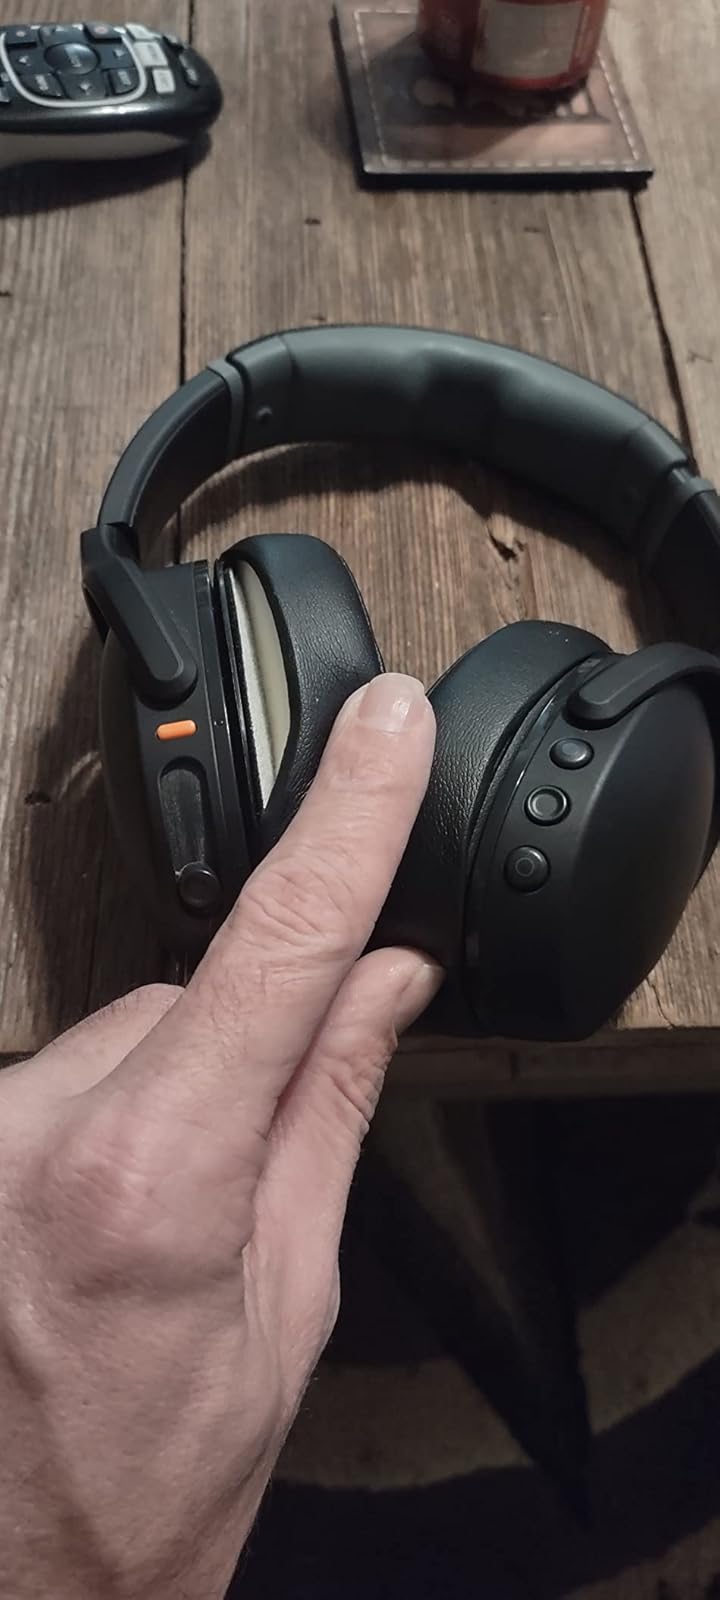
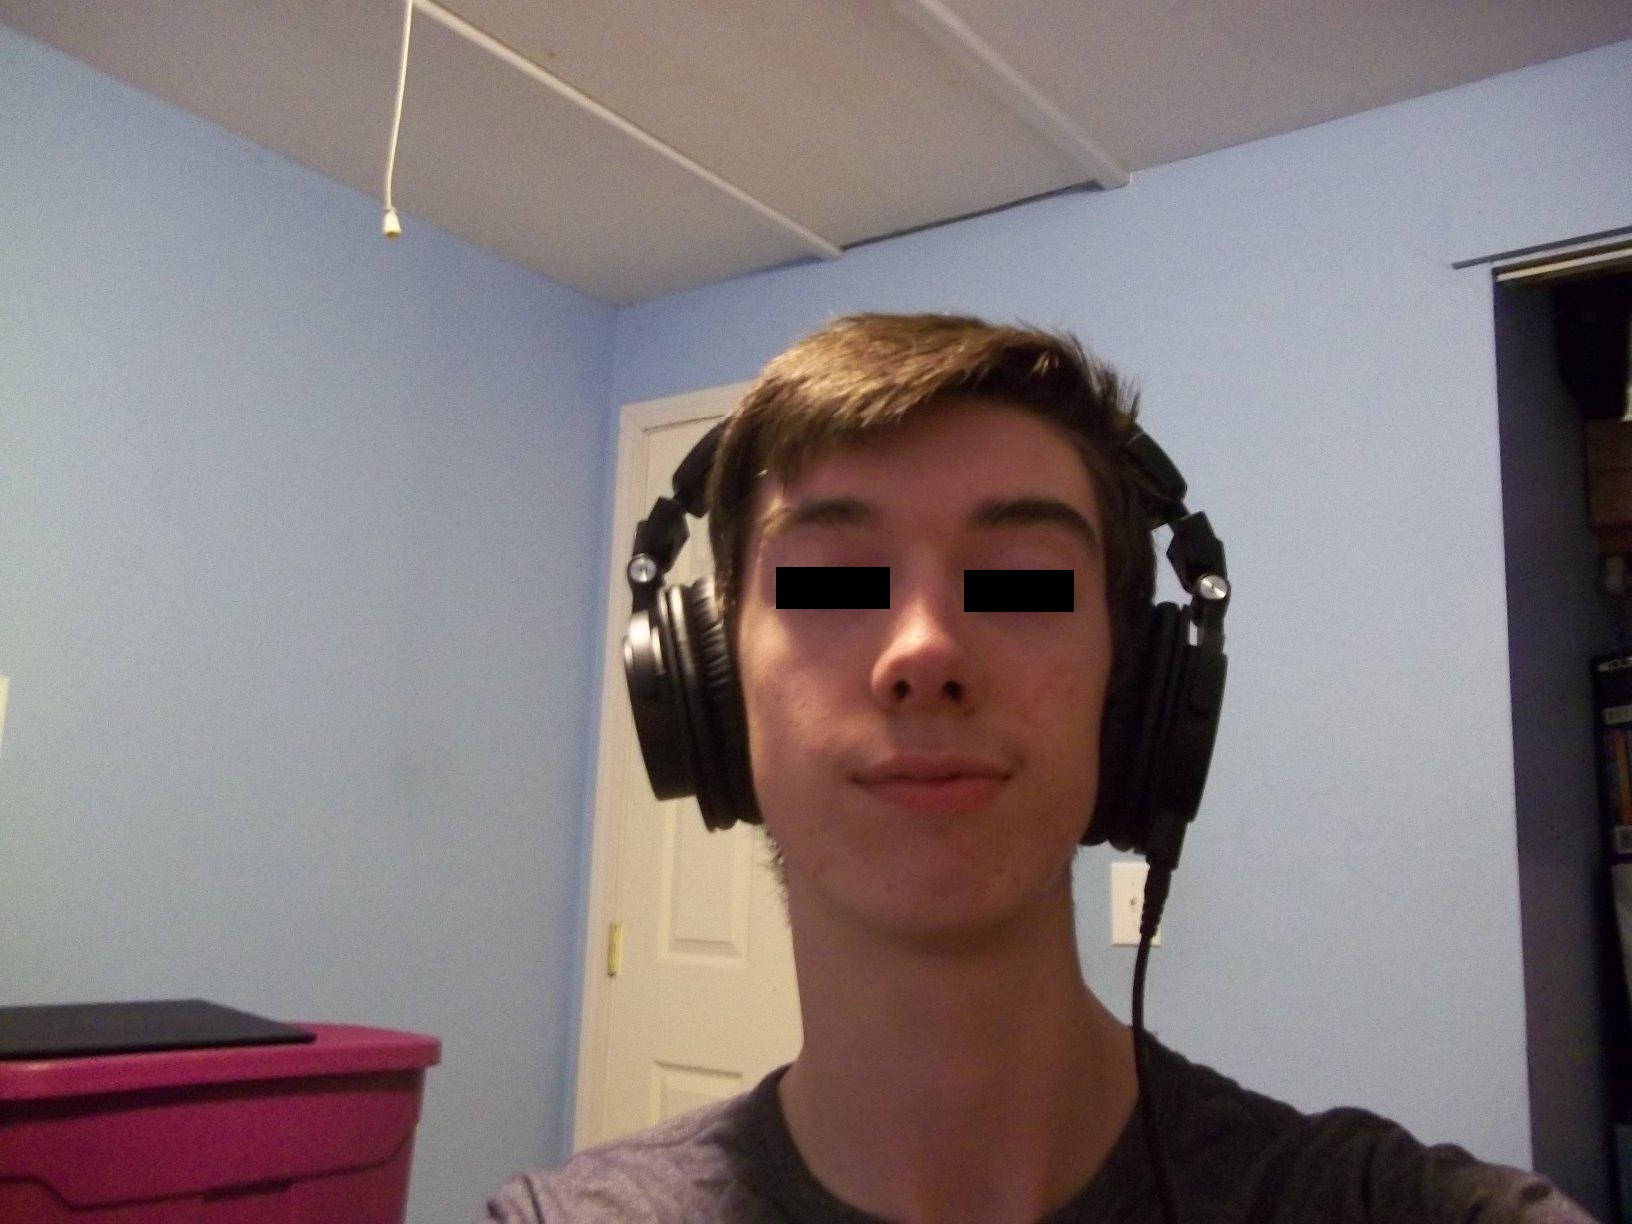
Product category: headphones
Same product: no